King Street (Alexandria, Virginia)

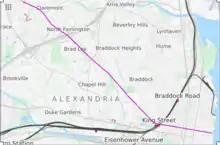
King Street through Old Town Alexandria, as seen from the George Washington Masonic National Memorial.

King Street is a major road in Alexandria, Virginia, United States and historic Old Town Alexandria. It extends westward from the Potomac River waterfront near the Torpedo Factory Art Center and nearby bustling tourist gift shops and restaurants, passing City Hall and the Alexandria General District Court.